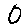
Label: 0